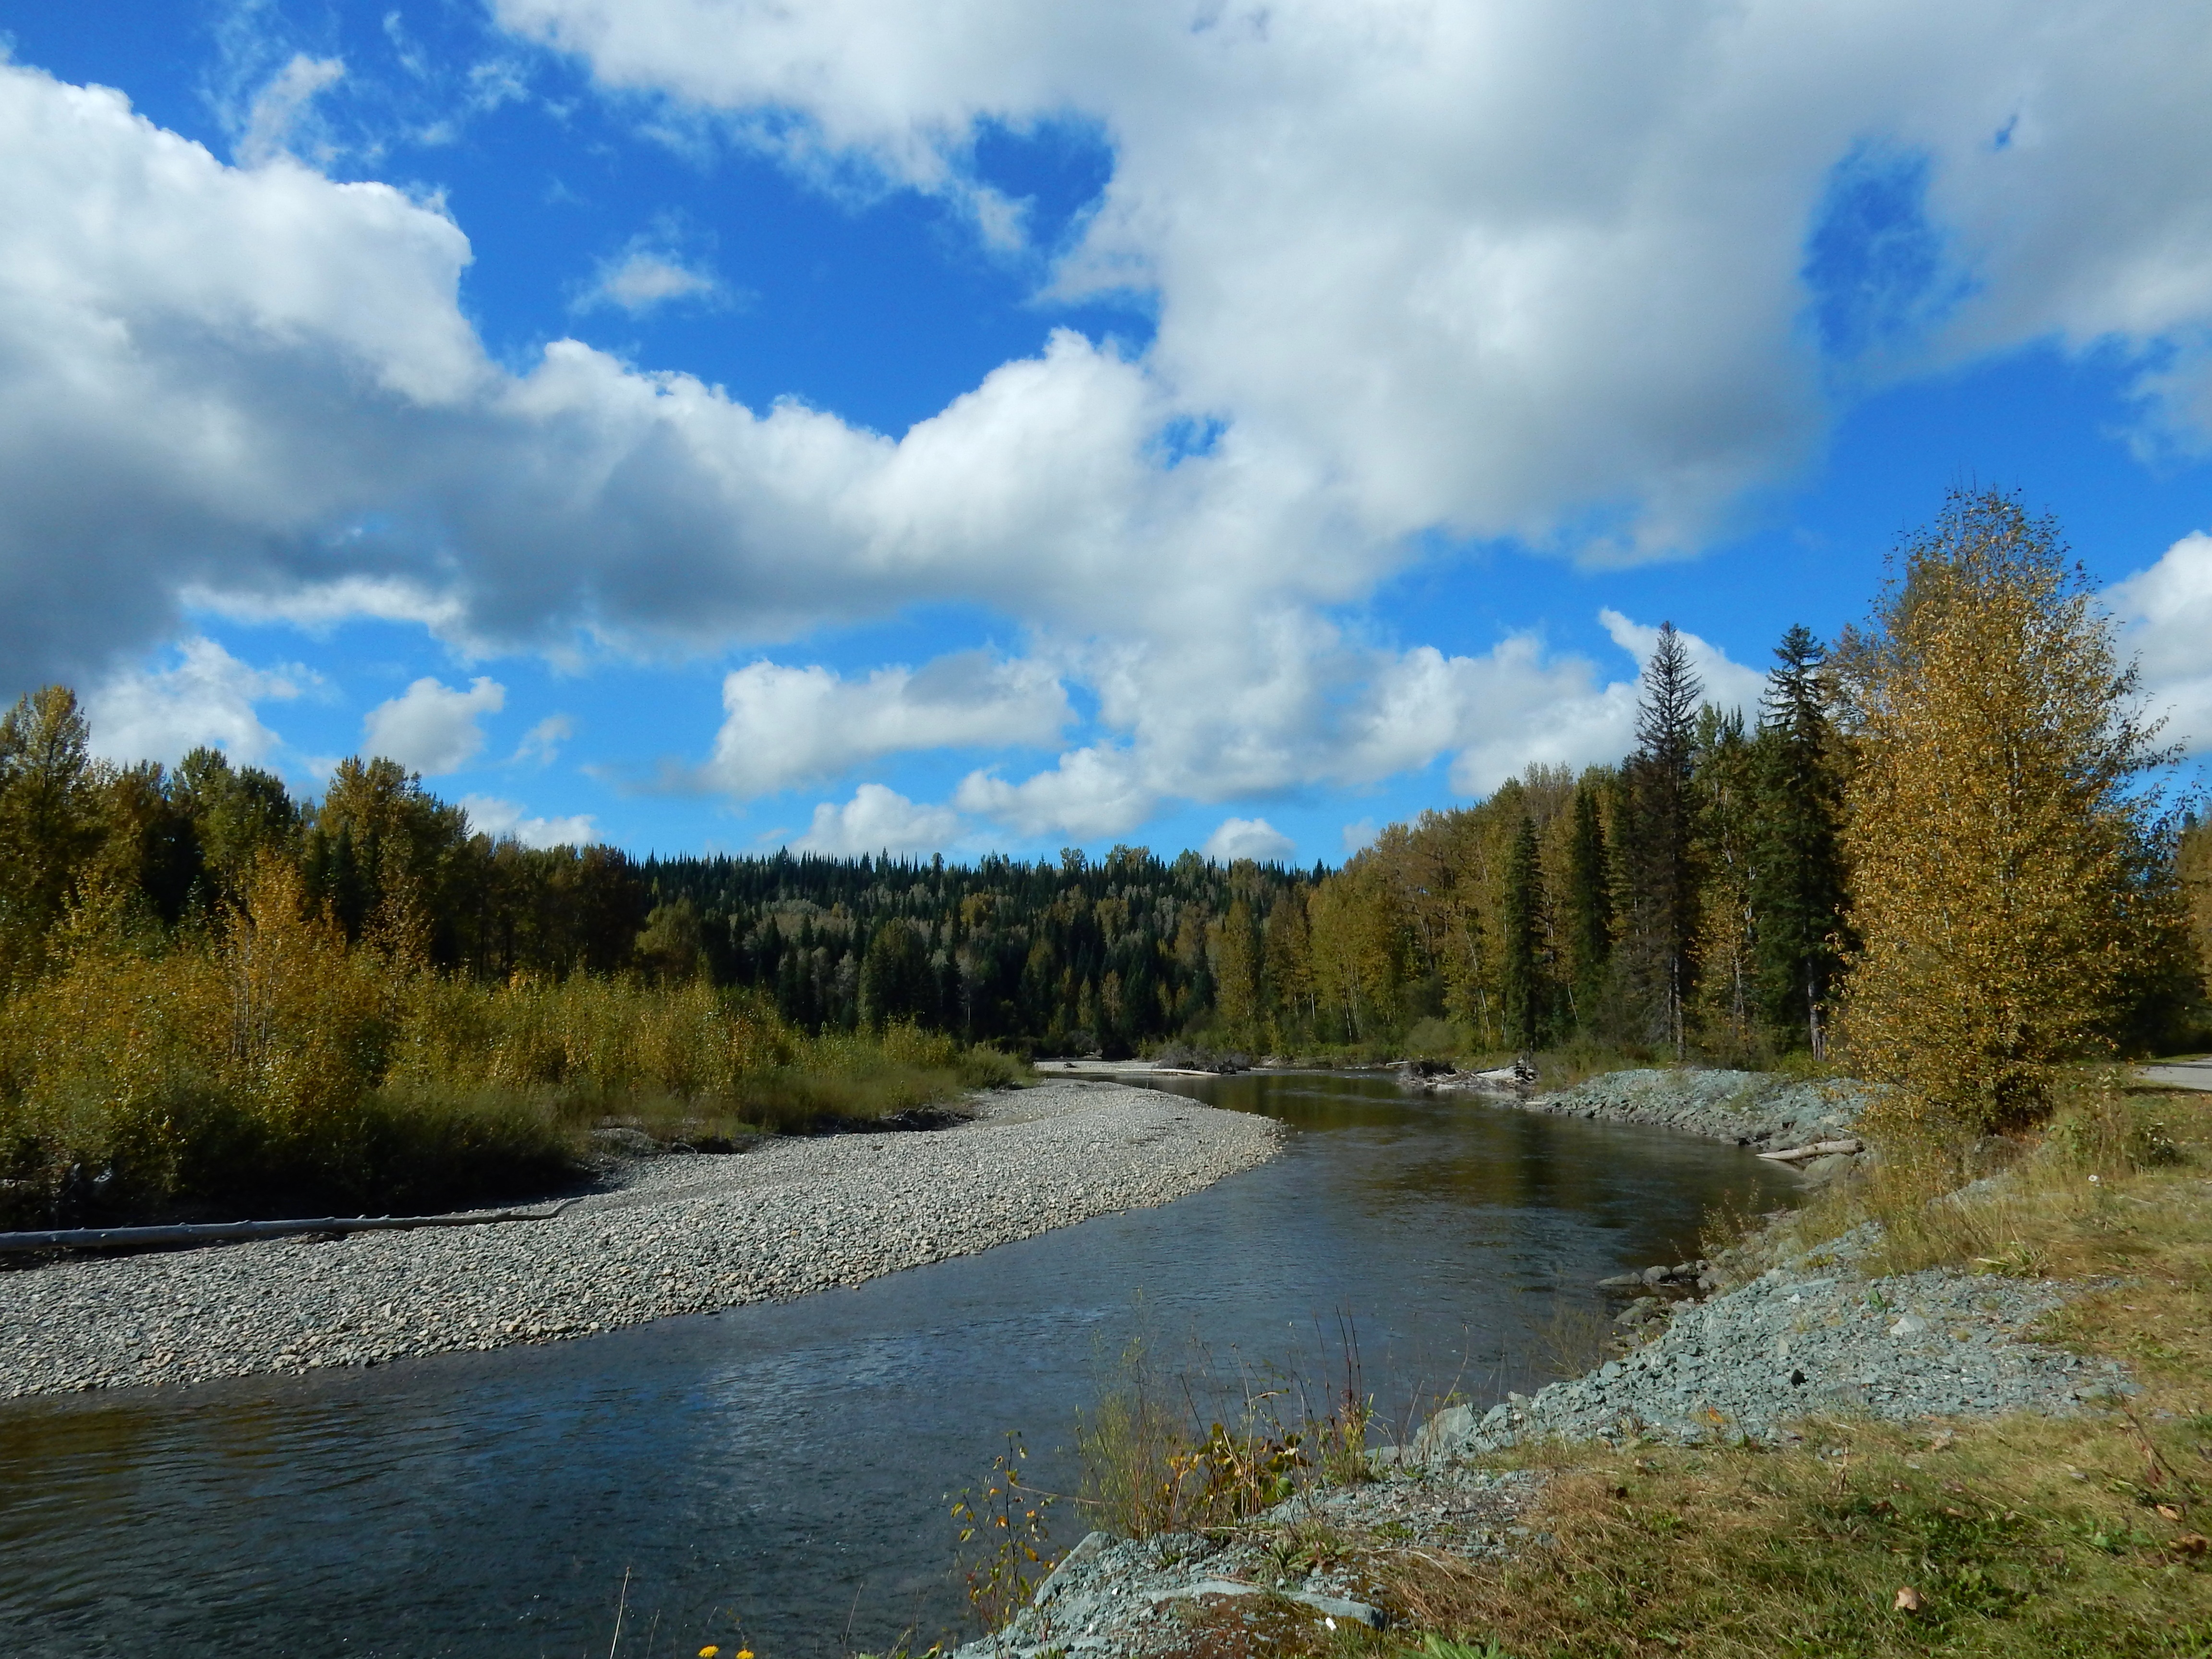
landscape, tree, water, nature, wilderness, mountain, cloud, sky, lake, river, pond, stream, reflection, peaceful, autumn, blue, reservoir, waterway, body of water, canada, loch, atmospheric, landform, riverbed, fraser river, british colombia, highway 97, geographical feature